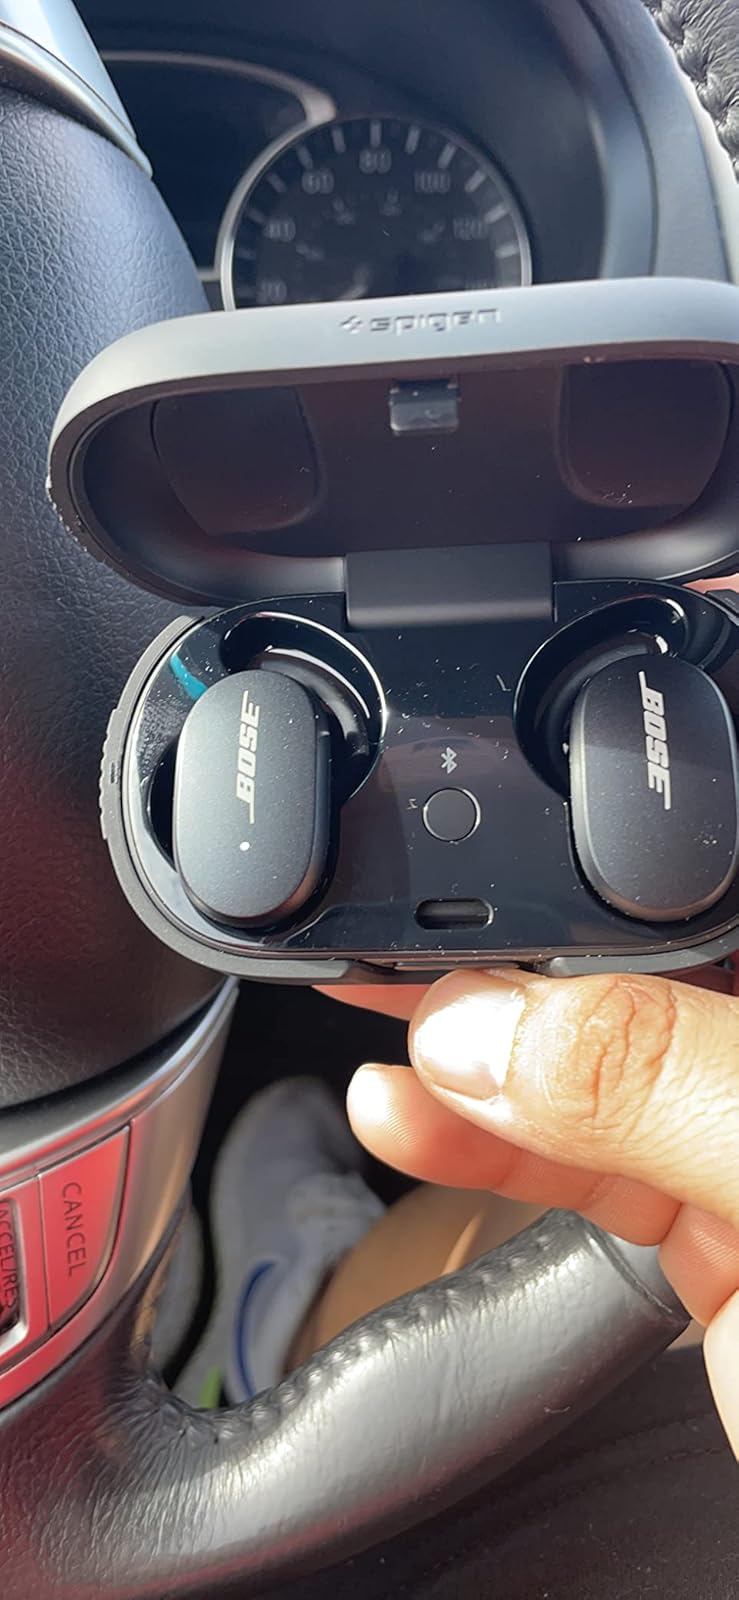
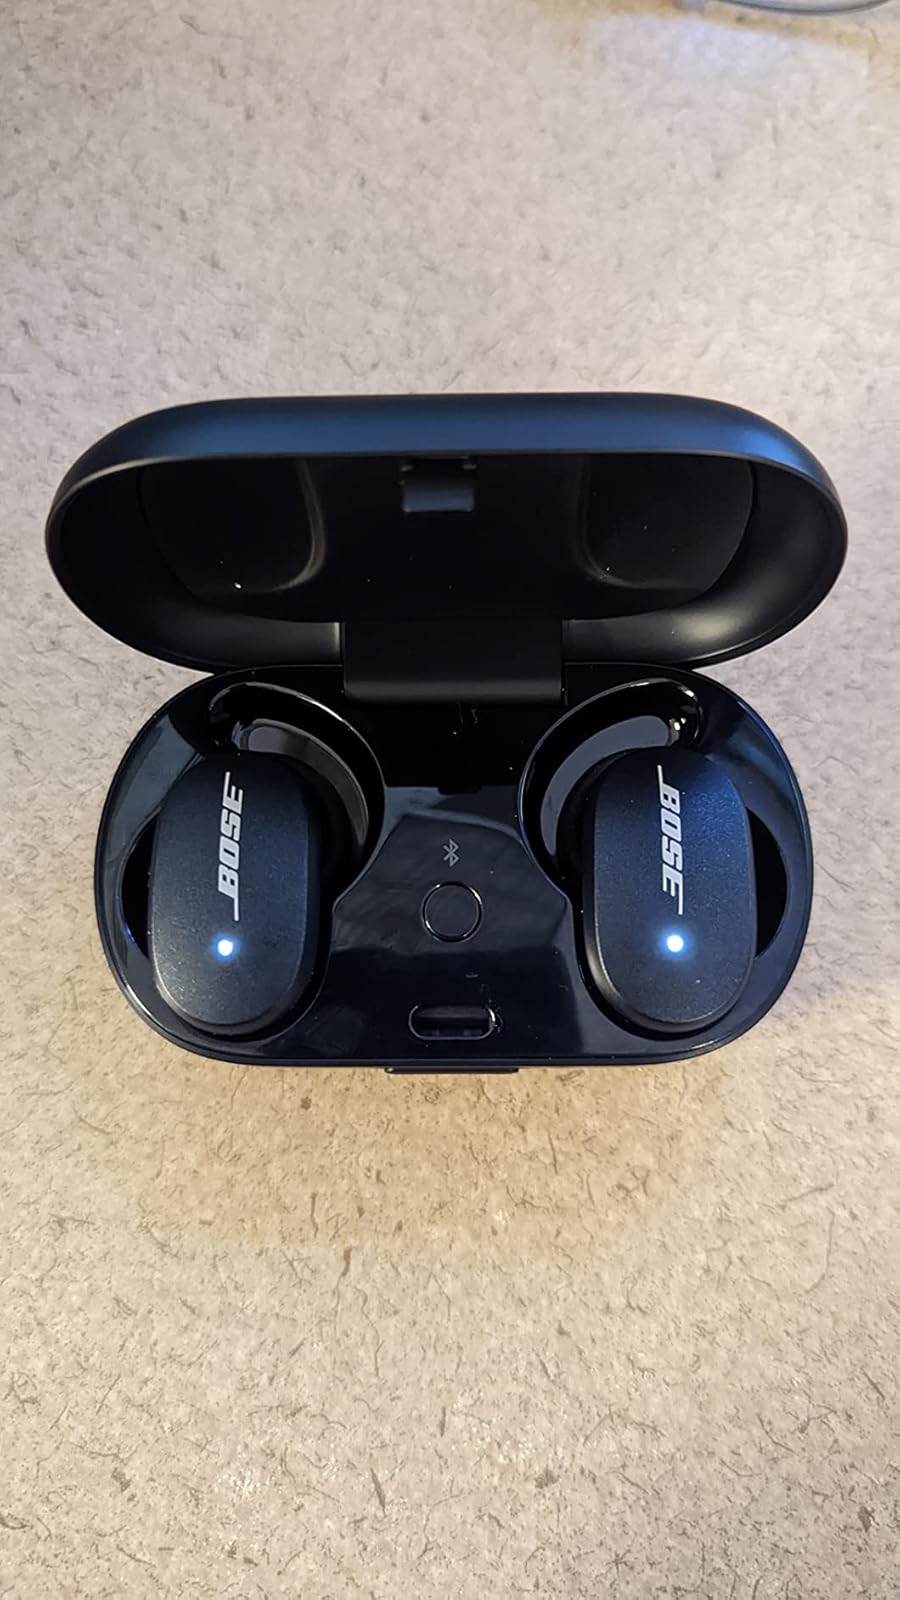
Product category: earbuds
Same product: yes